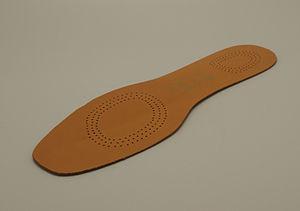
La semelle est la partie inférieure d'une chaussure qui a pour objet de prévenir l'usure de cet accessoire, d'isoler le pied du sol et de contribuer à « l'amorti », à la stabilisation et au meilleur ancrage du pied au sol. Elle peut être en matériaux naturels ou synthétiques. Elle peut être toute plate ou à talon. On peut faire protéger la semelle de ses chaussures par un cordonnier.